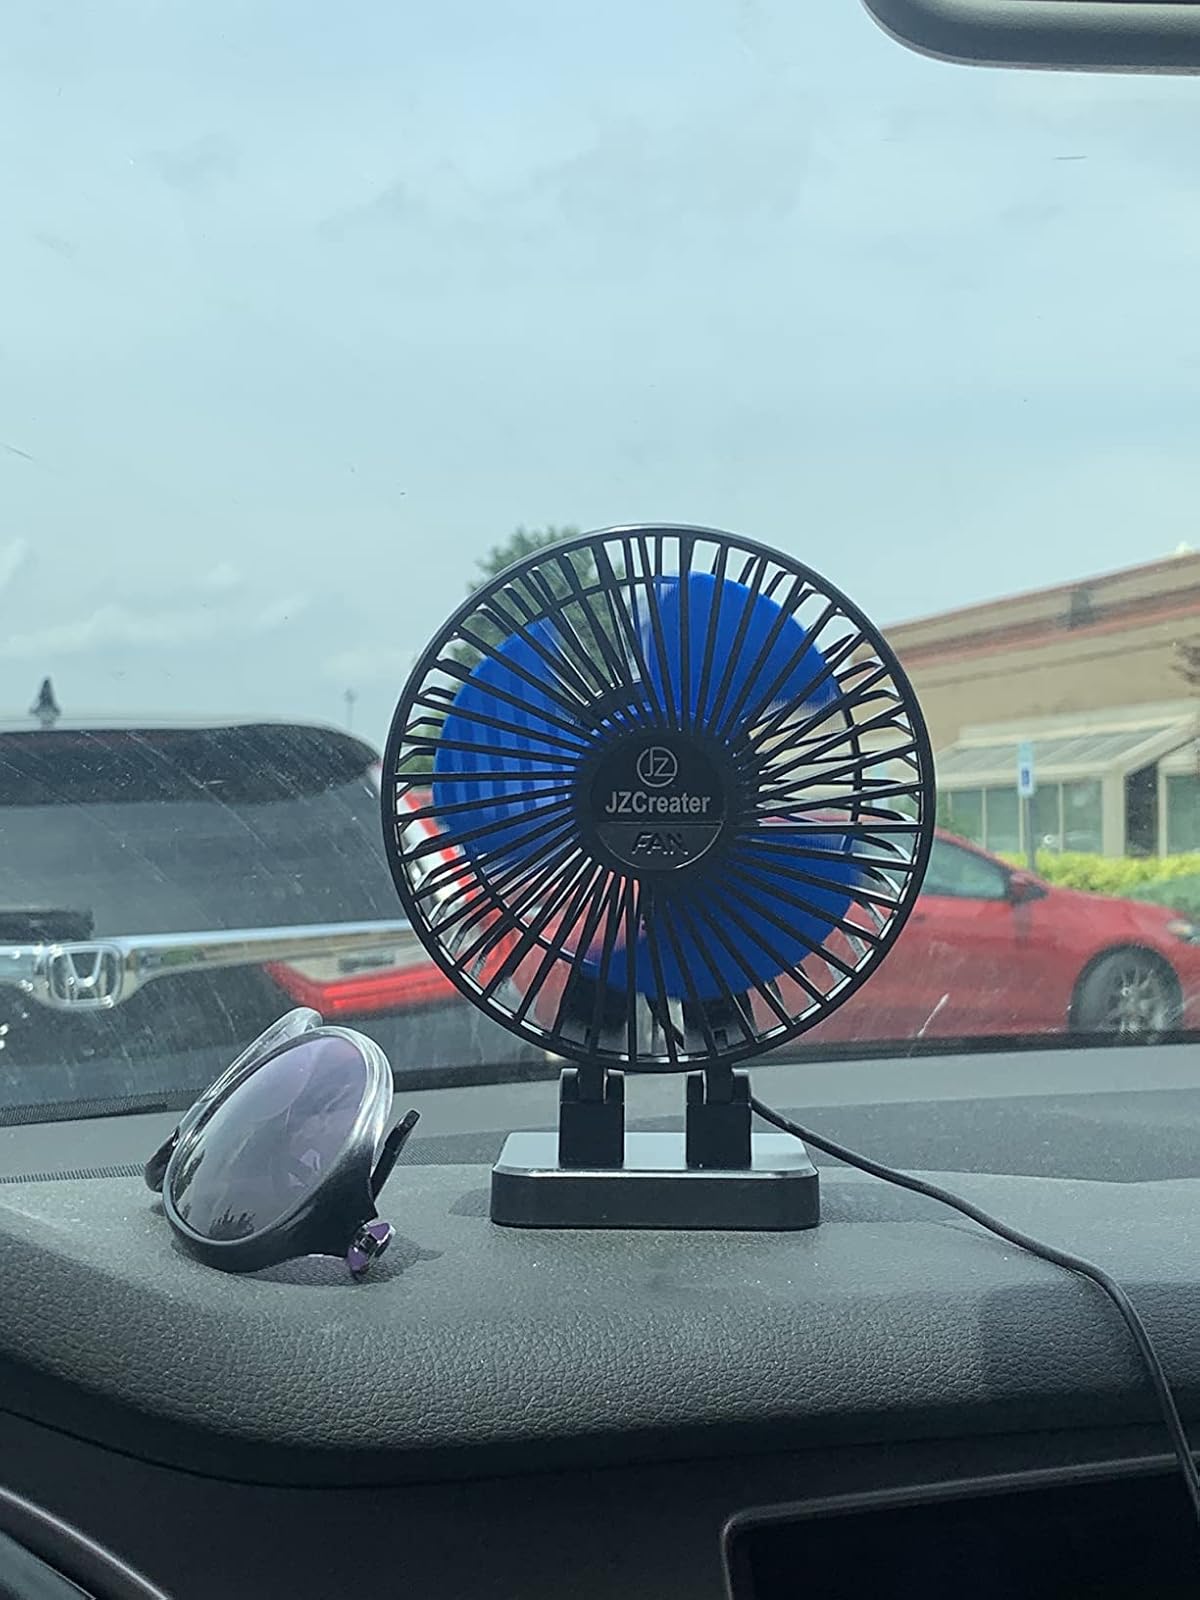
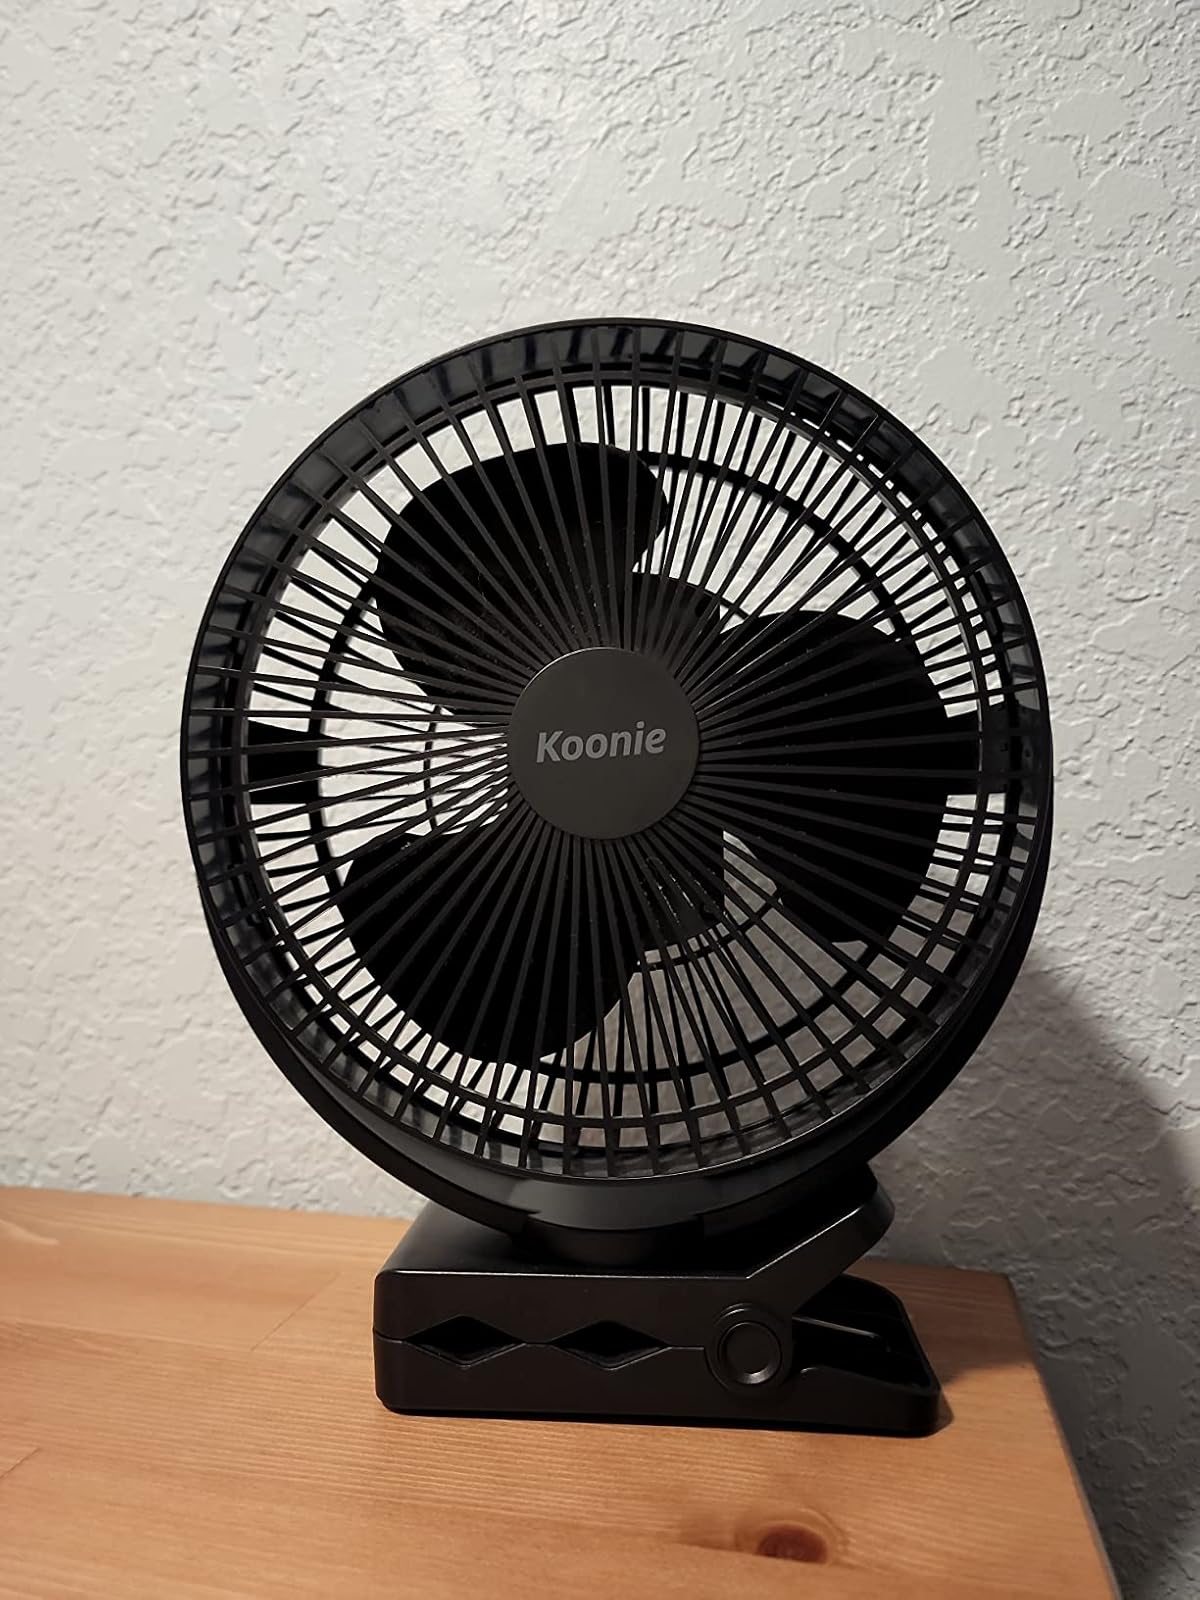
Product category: fan
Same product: no